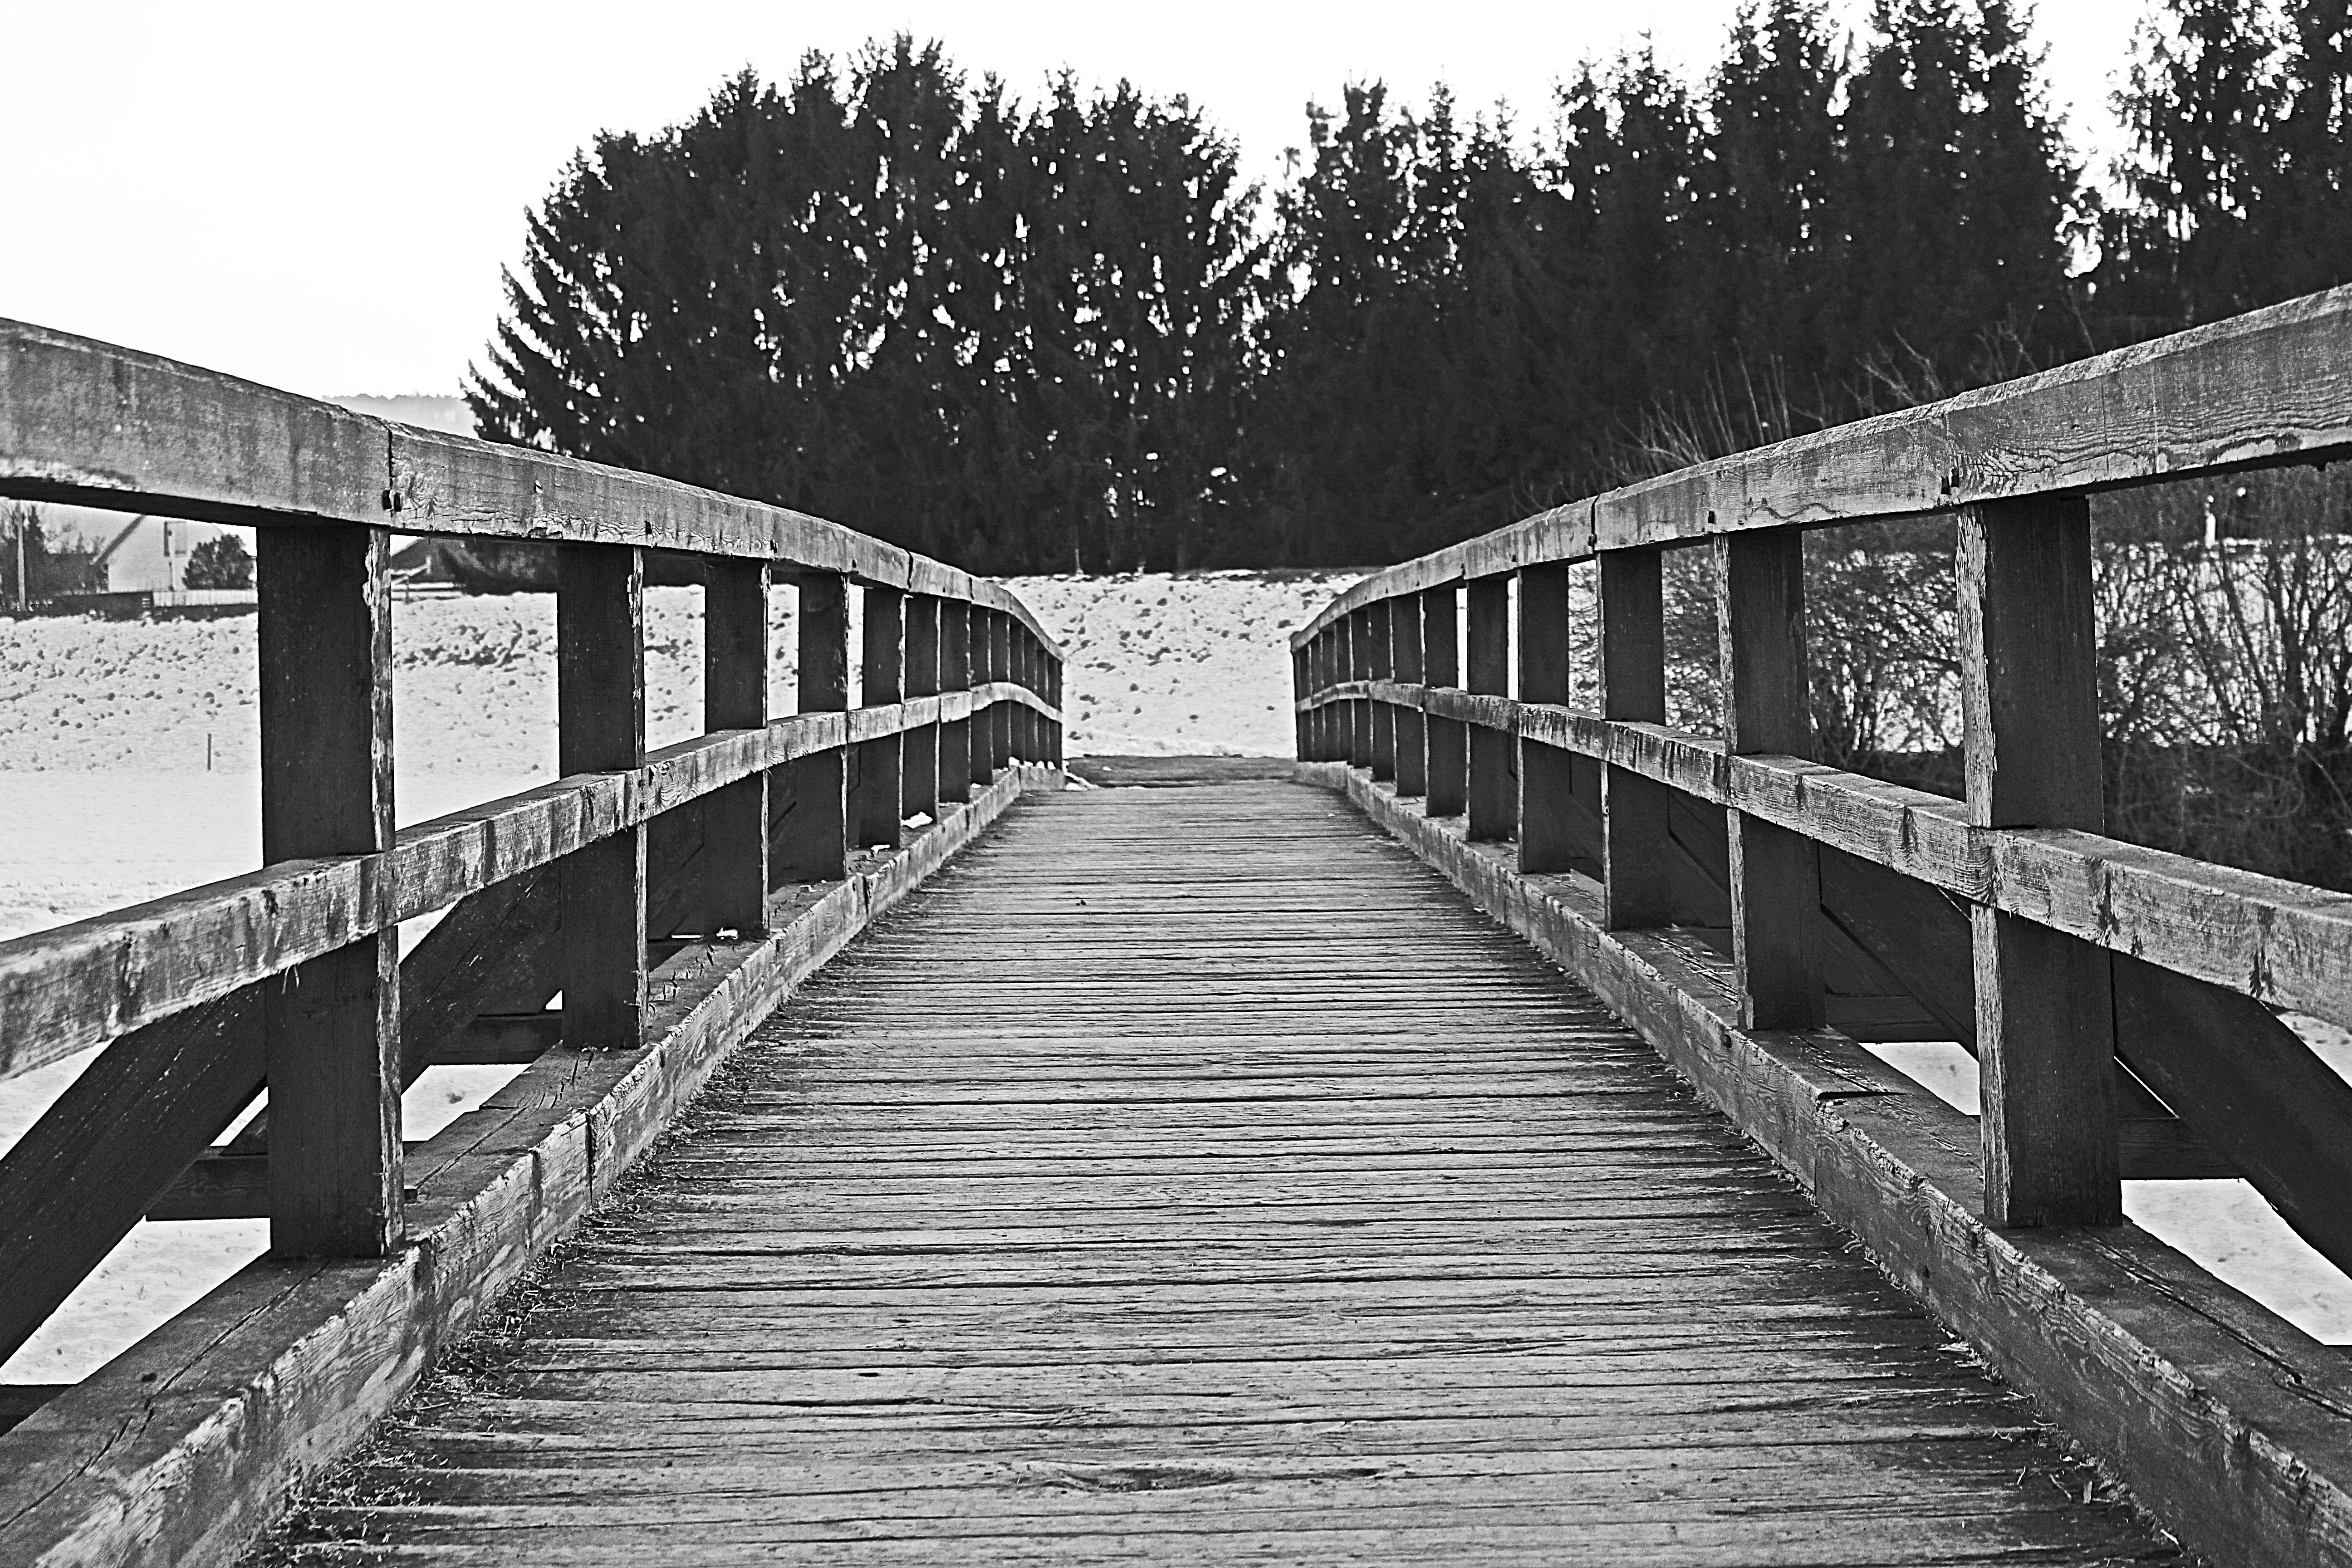
black and white, track, bridge, crossing, walkway, transport, monochrome, lane, waterway, transition, wooden bridge, truss bridge, monochrome photography, nonbuilding structure